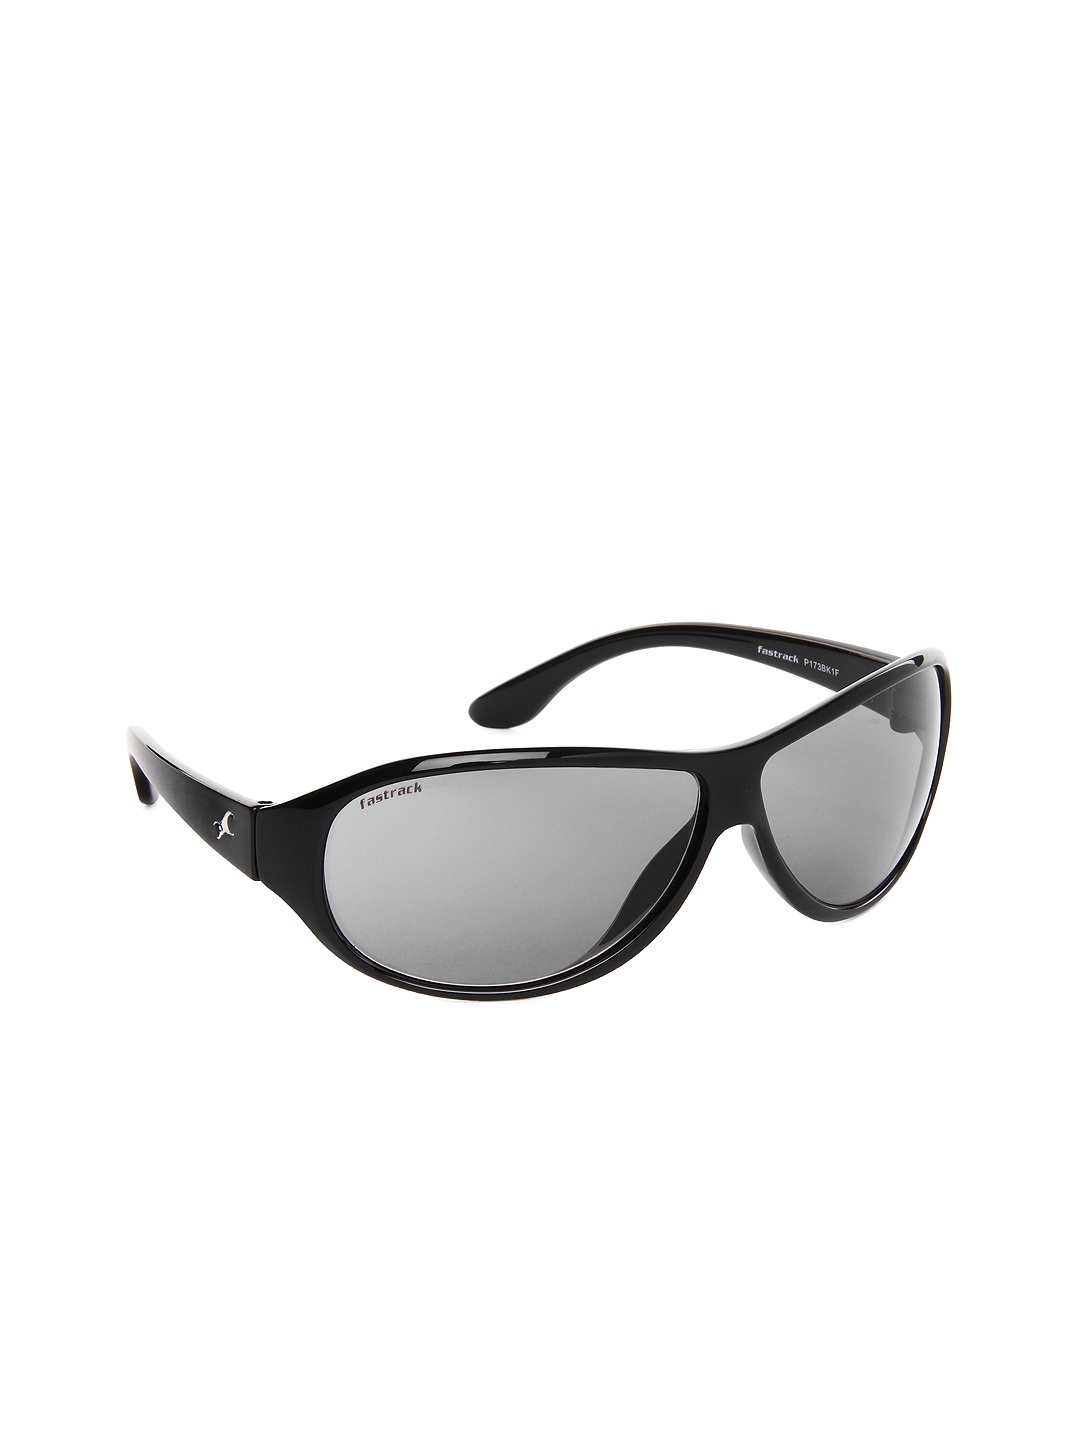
Fastrack Women Hip Hop Sunglasses P173BK1F
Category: Accessories / Eyewear / Sunglasses
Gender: Women
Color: Grey
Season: Winter 2016
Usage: Casual